David Winters (choreographer)

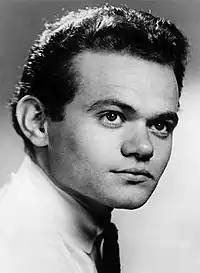
Winters in the 1960s

David Winters (born David Weizer; April 5, 1939 – April 23, 2019) was an English-born American actor, dancer, choreographer, and filmmaker. At a young age, he acted in film and television projects such as "Lux Video Theatre," "Naked City"; "Mister Peepers," "Rock, Rock, Rock," and "Roogie's Bump." He received some attention in Broadway musicals for his roles in "West Side Story" (1957) and "Gypsy" (1959). In the film adaptation of "West Side Story" (1961) he was one of the few actors to be re-cast in a different role than what he performed in the original stage version. "West Side Story" became the highest grossing motion picture of that year, and won 10 Academy Awards, including Best Picture.